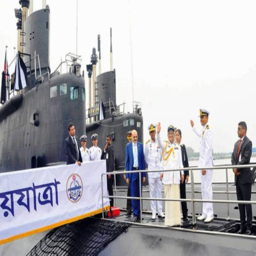
armed force took part in the first submarine